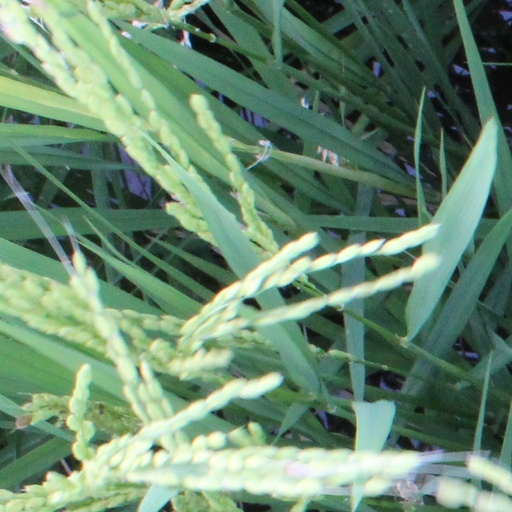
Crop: rice